Evrim Demirel

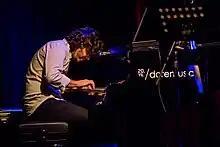
Evrim Demirel

Evrim Demirel (born November 17, 1977) is a Turkish composer and jazz pianist.